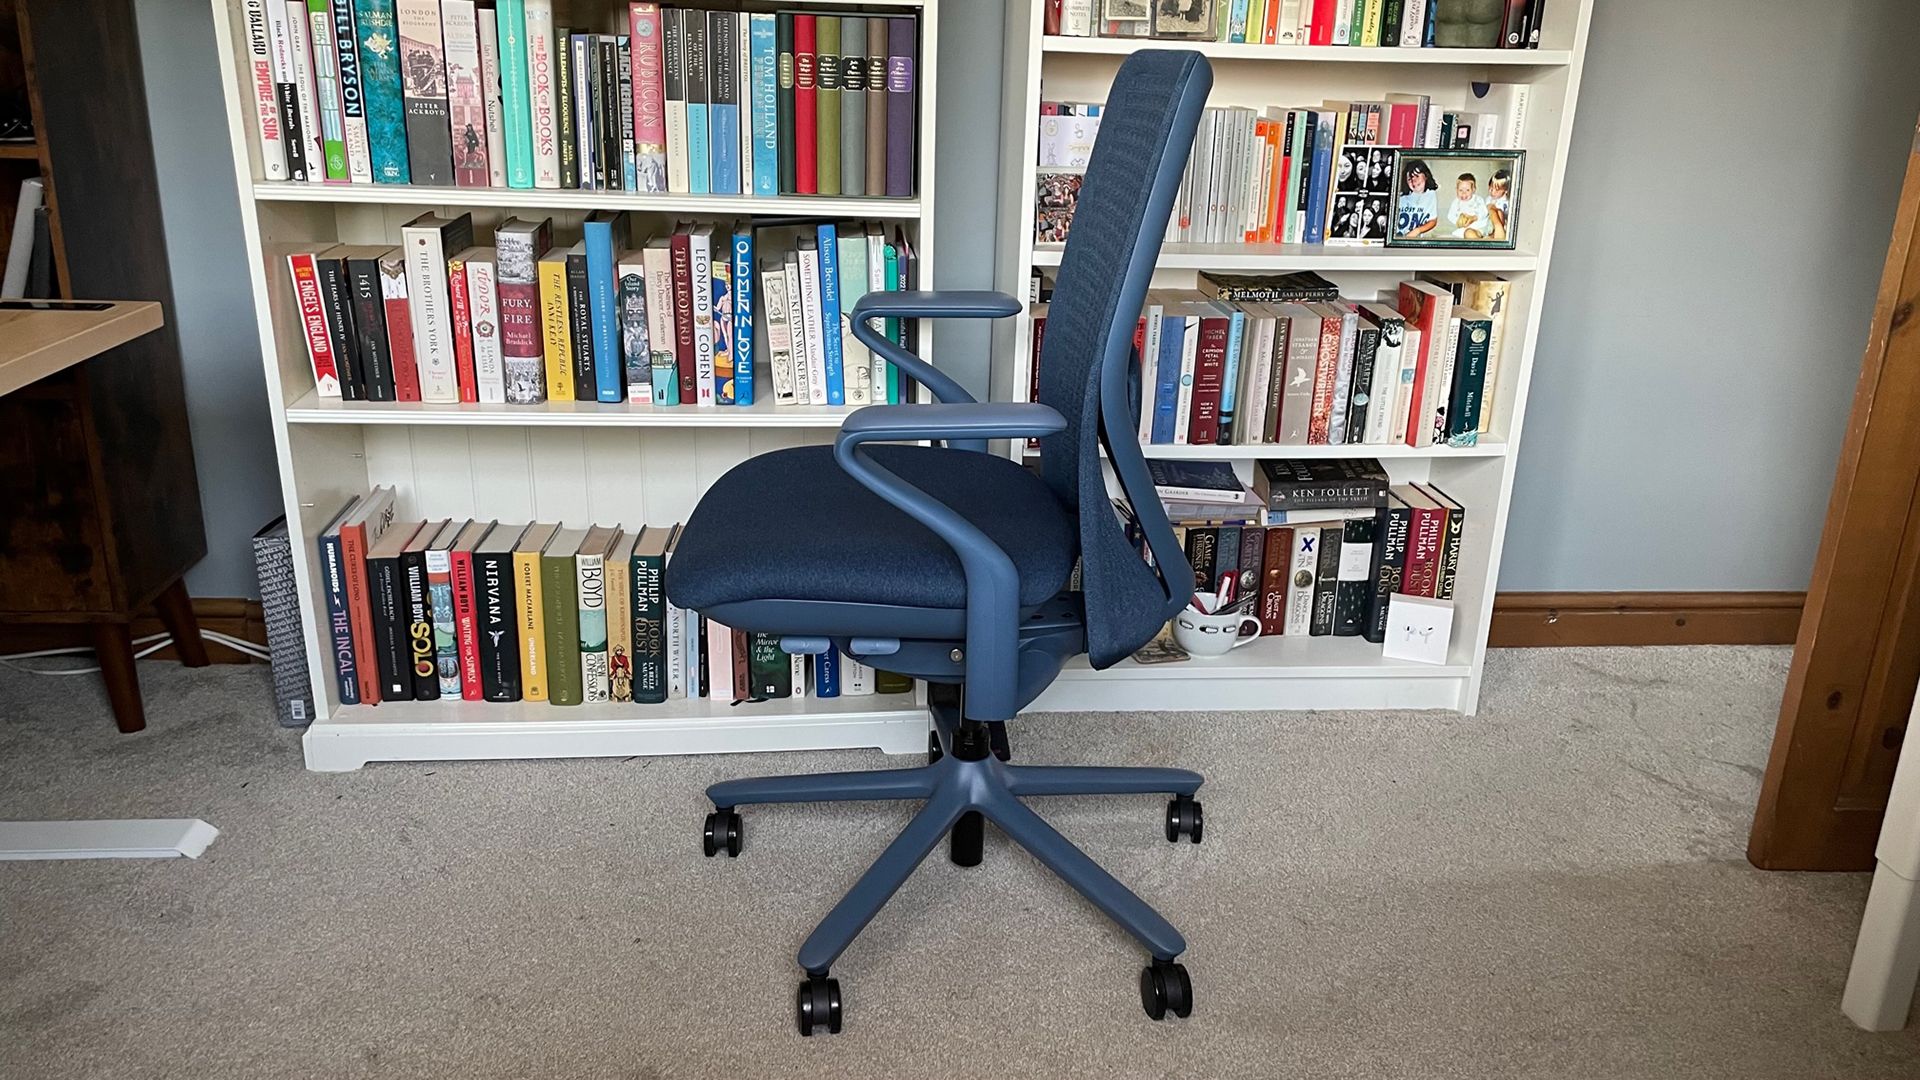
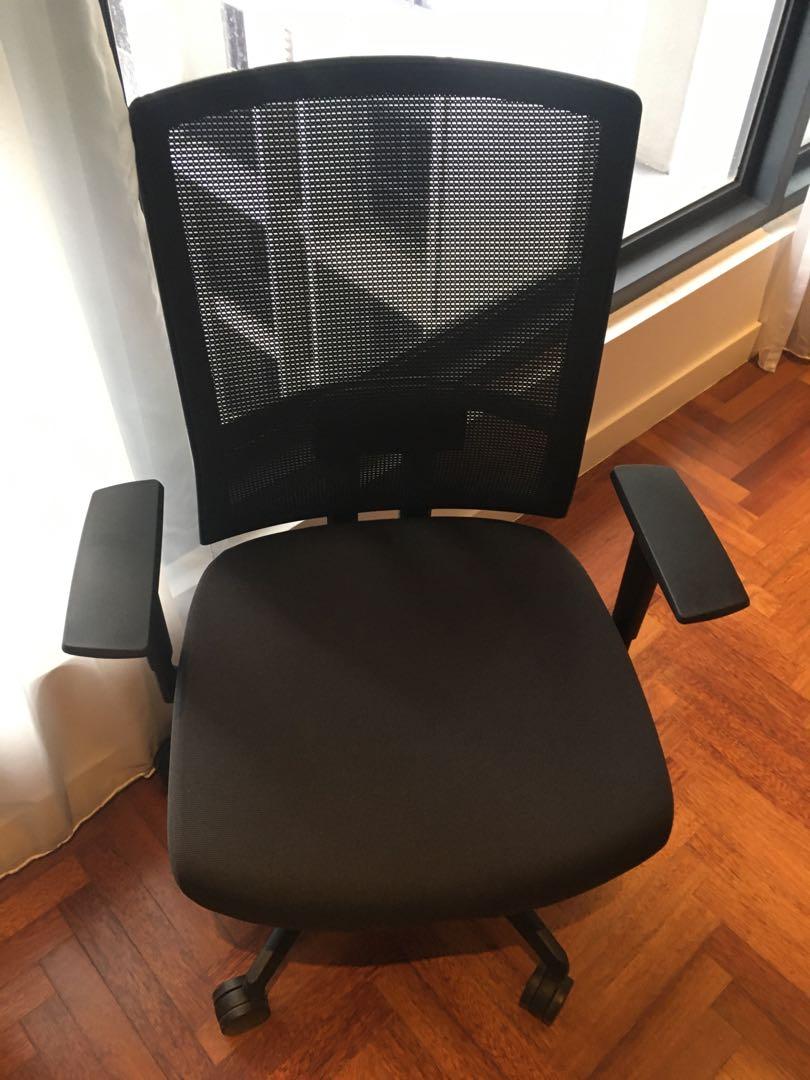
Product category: items_chair
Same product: no